Olha Basanska

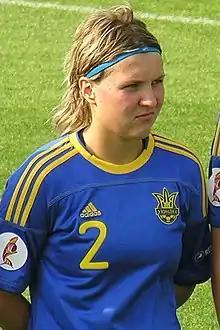

Olga Basanska (born 6 January 1992) is a Ukrainian footballer who plays as a defender and has appeared for the Ukraine women's national team.